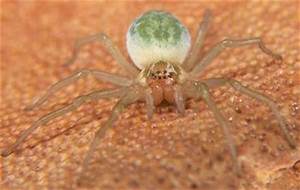
Label: spider